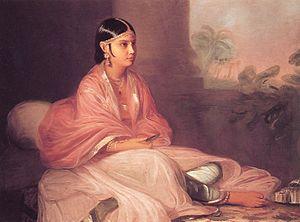
La Galerie nationale d'Irlande abrite la collection nationale d'art irlandais et européen. Fondée en 1854 à Dublin, elle ouvrit ses portes dix ans plus tard. L'entrée est gratuite. L'actuel directeur est Sean Rainbird.